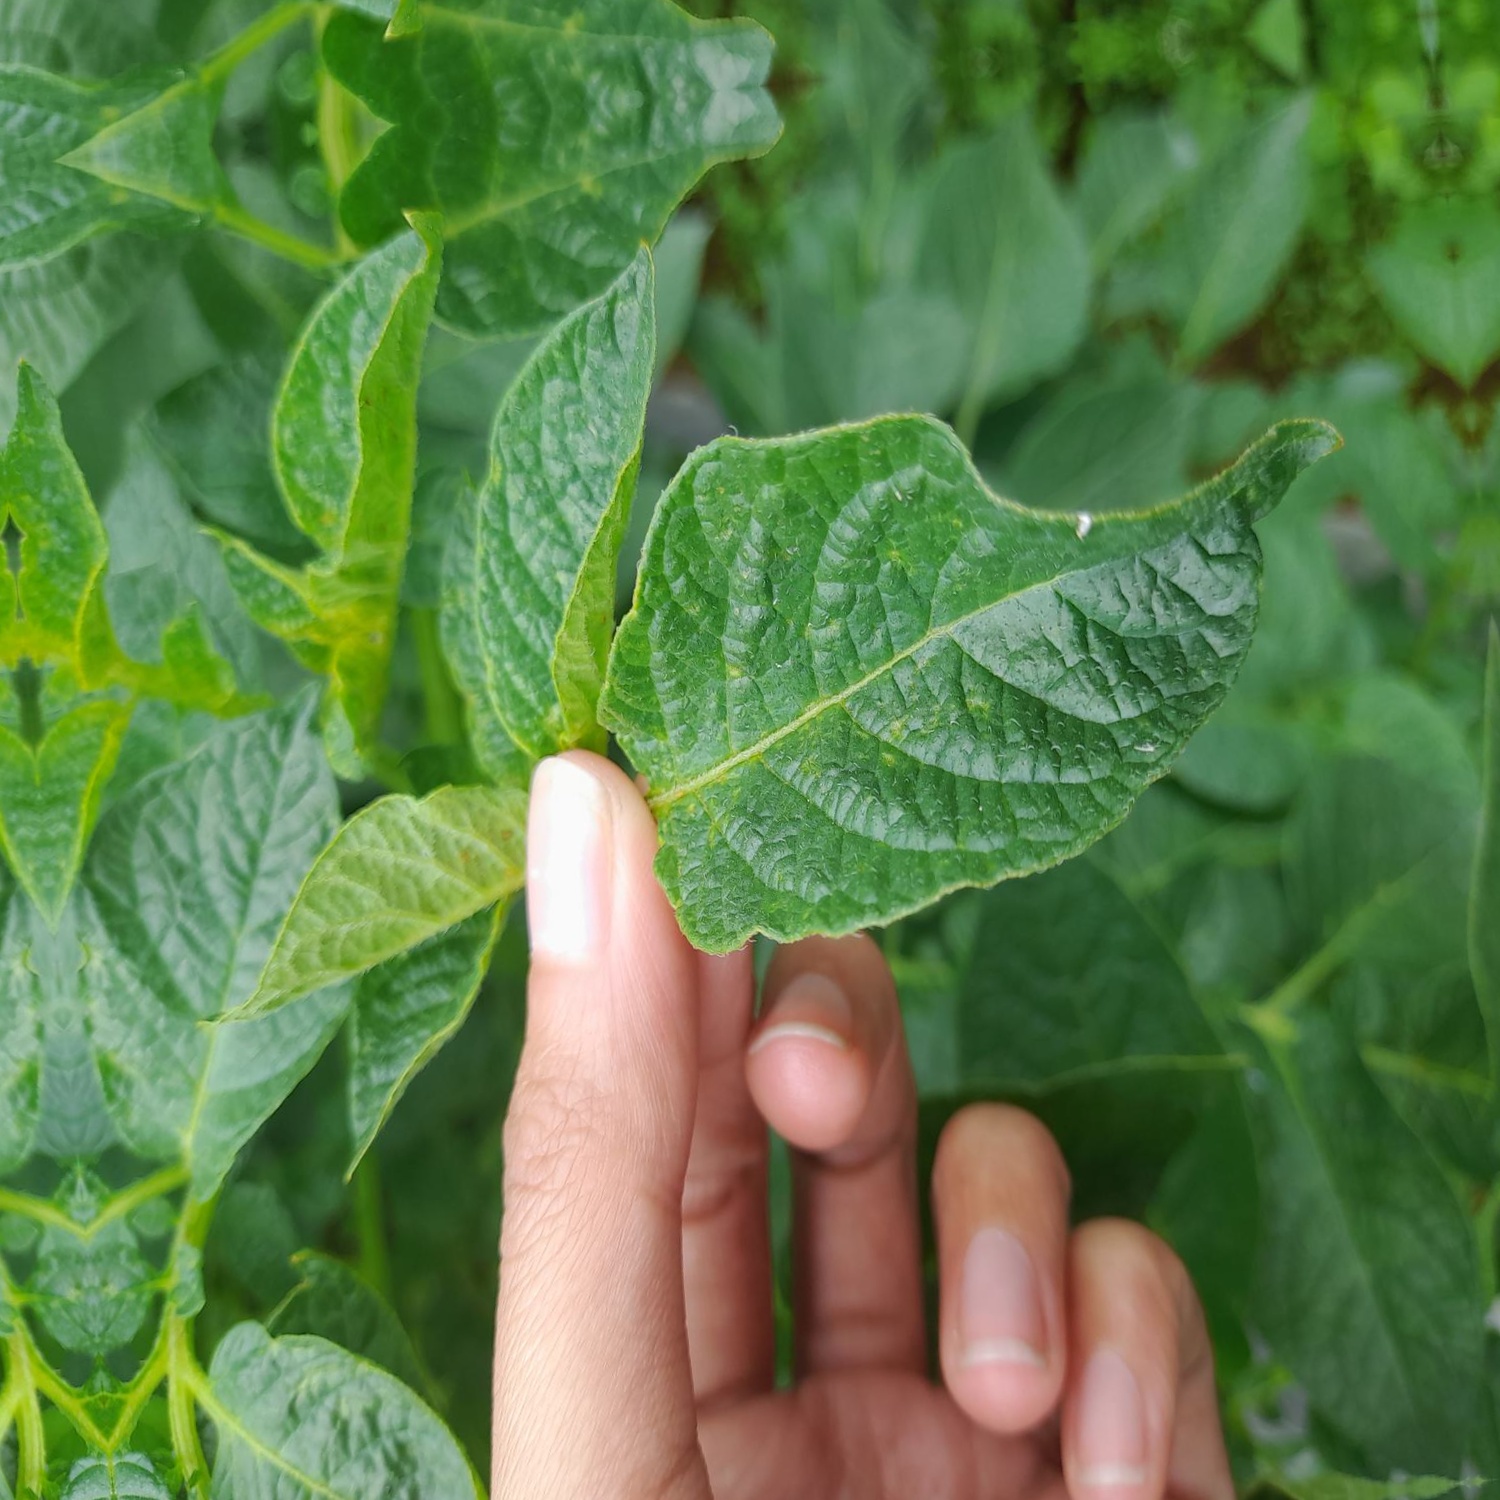
Etiqueta: Virus